Holcroft Hall

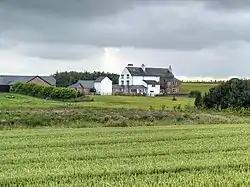
Holcroft Hall

Holcroft Hall is a Grade II* listed privately owned historic house in Holcroft, Culcheth, Cheshire.